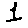
Label: 1